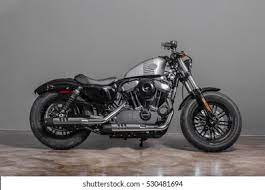
Vehicle type: Motorcycles